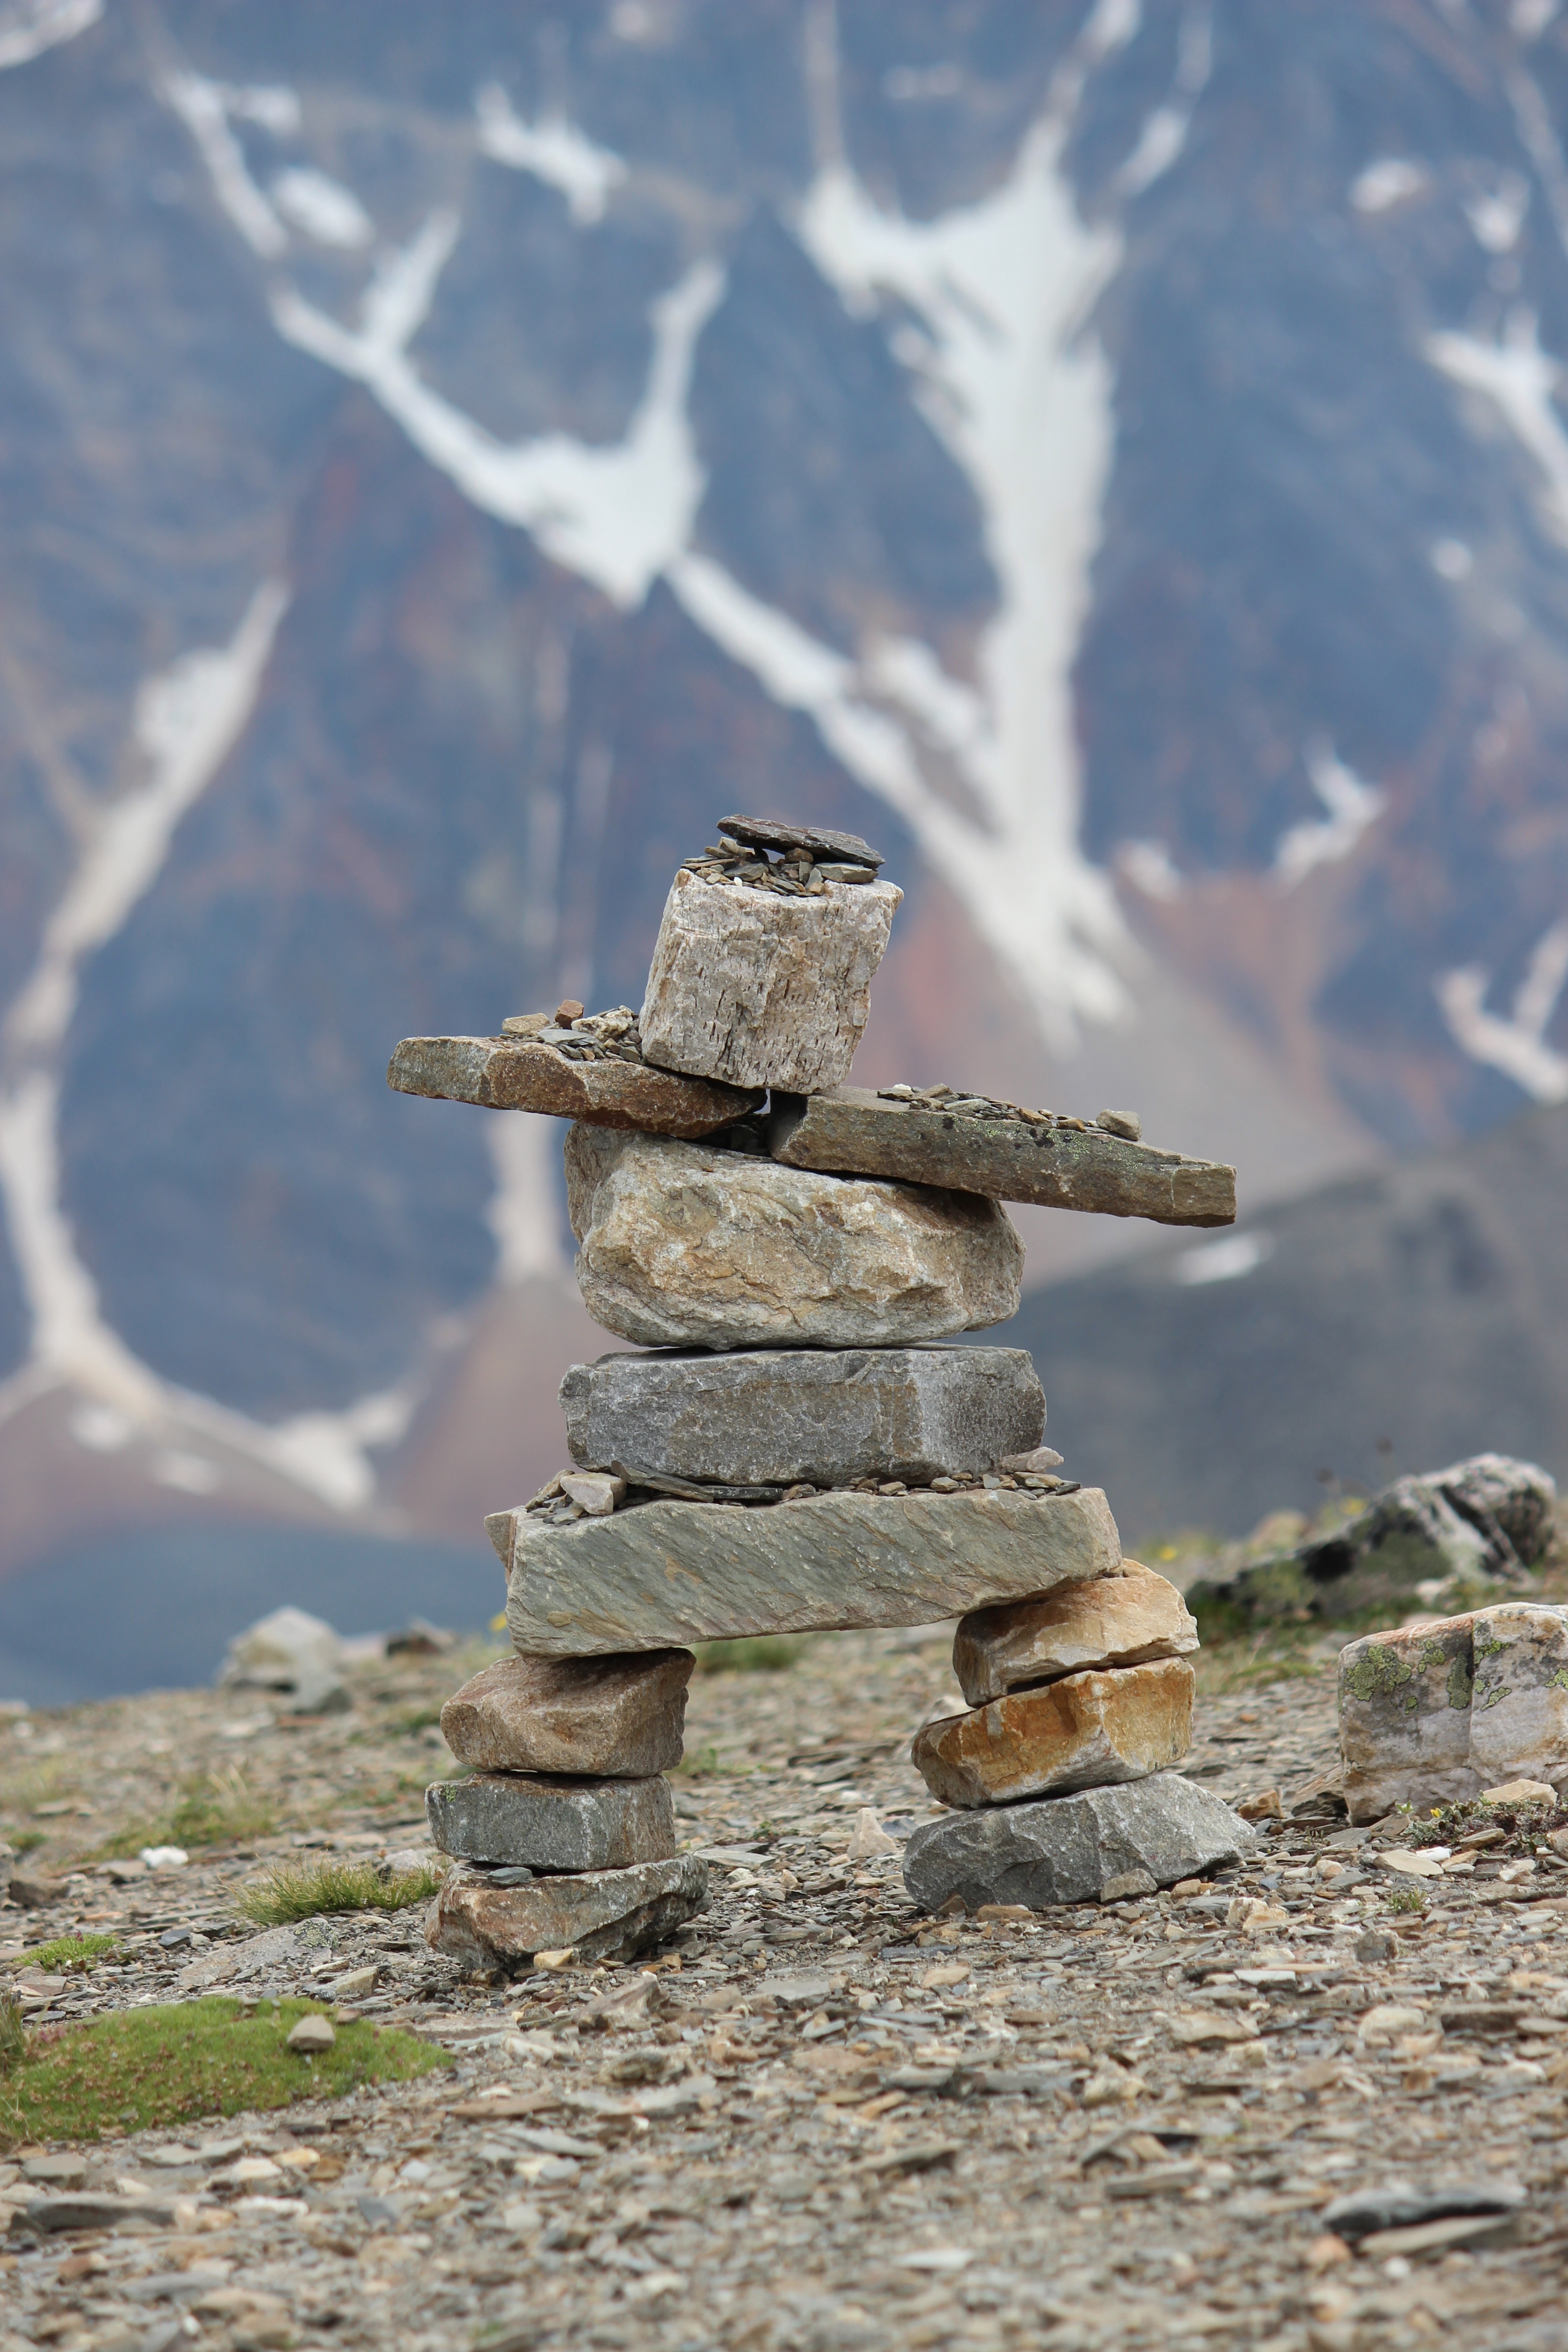
landscape, nature, rock, mountain, wood, stone, monument, statue, pile, symbol, scenic, balance, stack, sculpture, temple, canada, cairn, inukshuk, inuit, ancient history